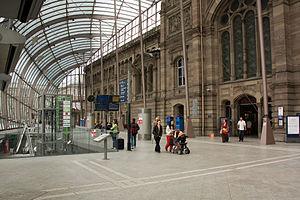
La Magistrale européenne est un projet de ligne à grande vitesse entre Paris et Bratislava, puis Budapest.